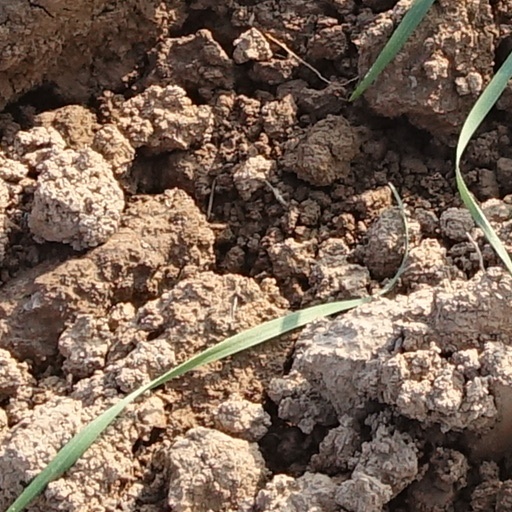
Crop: wheat